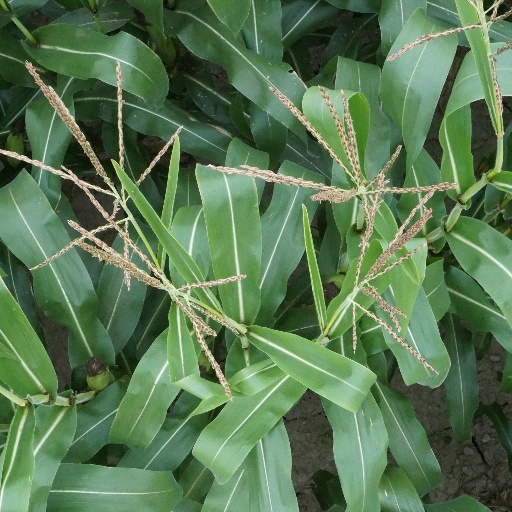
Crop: maize; corn